Highland Cyclist Battalion

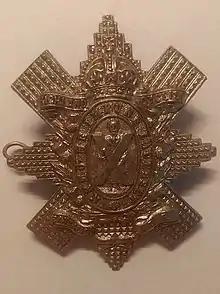
Highland Cyclist Battalion Cap Badge

The Highland Cyclist Battalion was a bicycle infantry battalion of the Territorial Force, part of the British Army. Formed as part of the Volunteer Force in 1860, it became a Volunteer Battalion of the Black Watch (Royal Highlanders) in 1881. In 1909 it became an independent unit and served in the United Kingdom throughout the First World War. In 1920 it was converted as part of the Highland Divisional Signals.